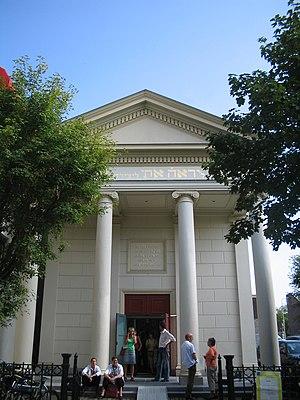
Le judaïsme reconstructionniste est le courant juif le plus tardivement créé et aussi celui qui compte le moins d'adhérents. Fondé en 1968 aux États-Unis par le rabbin Mordechai Kaplan, sur une base idéologique élaborée entre les années 1920, 1930 et 1940, il est essentiellement présent aux États-Unis et dans une moindre mesure au Canada.